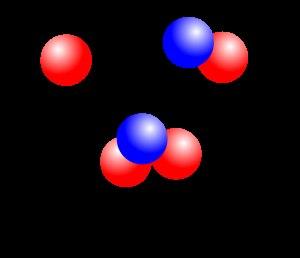
La fusion du deutérium, est une réaction de fusion nucléaire qui se déroule au sein d'étoiles et d'objets substellaires dans laquelle un deutéron et un proton se combinent pour former un hélion d'hélium 3. Cette réaction est la seconde étape de la chaîne proton-proton, dans laquelle un noyau de deutérium formé à partir de deux protons fusionne avec un troisième mais peut aussi se produire à partir de deutérium primordial.